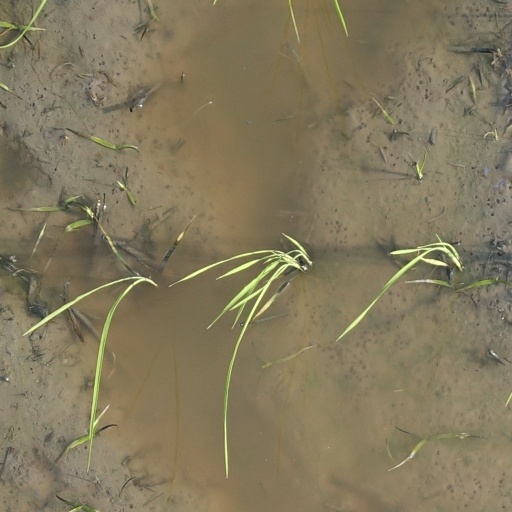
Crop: rice